ICTUS

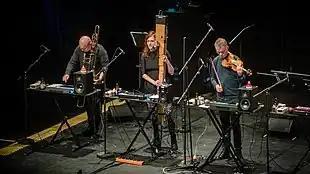
Ictus Ensemble

ICTUS is a Belgian orchestra, founded by in 1994, specialising in contemporary classical music. It is based in Brussels where it is involved in frequent collaborations with the contemporary dance choreographer Anne Teresa De Keersmaeker.